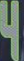
Number: 4